US FWS Pribilof

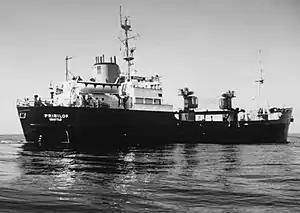
A starboard quarter view of "Pribilof".

"Pribilof" usually made three to four voyages to the Pribilofs each year, and during visits to the islands she made shuttle trips between Saint Paul Island and St. George Island and conducted offshore pelagic fur seal research cruises. She also participated in search-and-rescue efforts during her voyages; notably, after the American Liberty ship "Oduna" was wrecked at Cape Pankof on Unimak Island in the Aleutian Islands in Alaska on 26 November 1965, "Pribilof" came to her assistance. and aided in the rescue of 37 survivors from "Oduna".